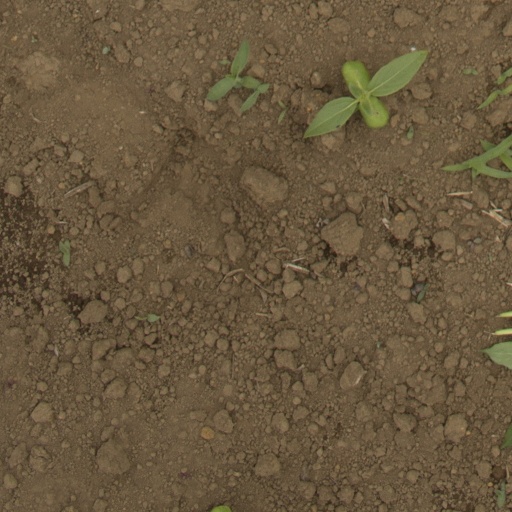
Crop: Jerusalem artichoke